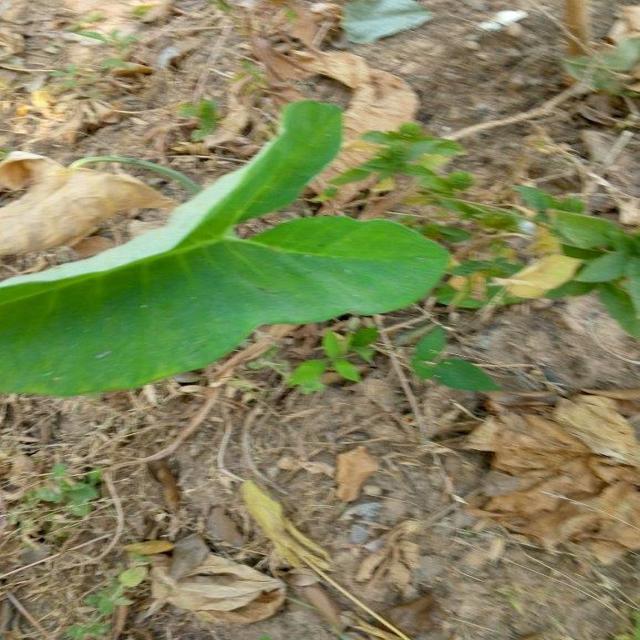
Label: Healthy